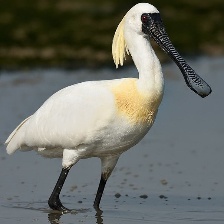
Species: BLACK FACED SPOONBILL
Scientific name: PLATALEA MINOR
ImageNet parent category: spoonbill